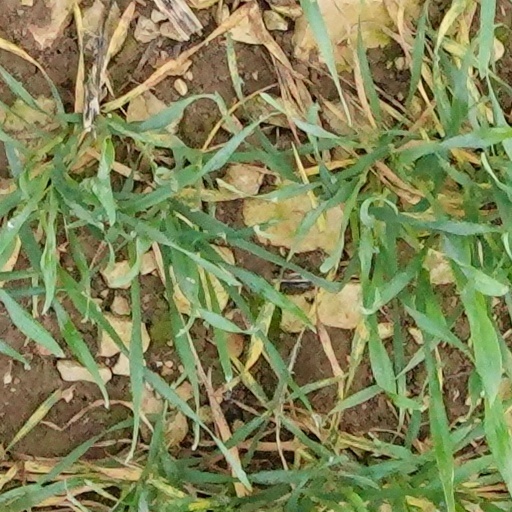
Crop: wheat